Athletics at the 1948 Summer Olympics – Men's 5000 metres

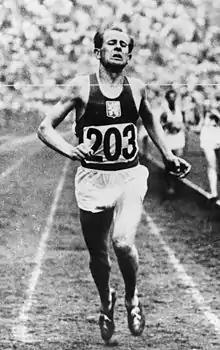
Emil Zátopek

The men's 5000 metres event at the 1948 Olympic Games took place July 31 and August 2. The final was won by Gaston Reiff of Belgium. The Belgian Gaston Reiff became the Olympic champion ahead of the Czechoslovak Emil Zátopek. Willem Slijkhuis from the Netherlands won bronze.